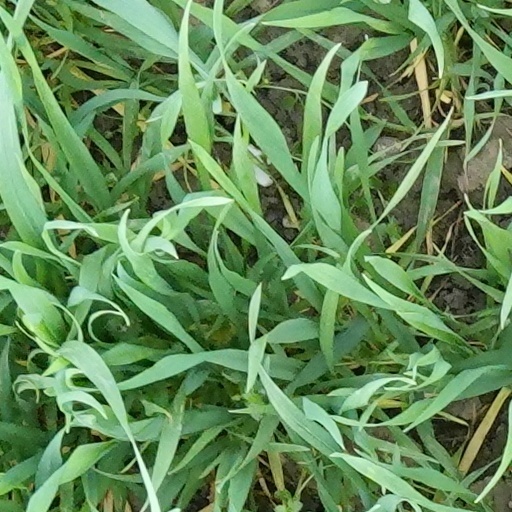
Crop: wheat